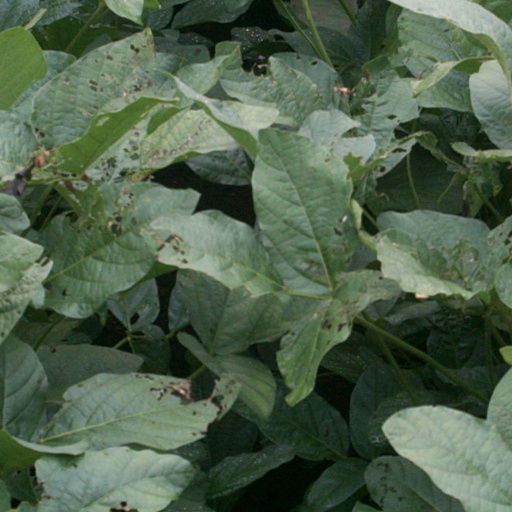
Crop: soybean